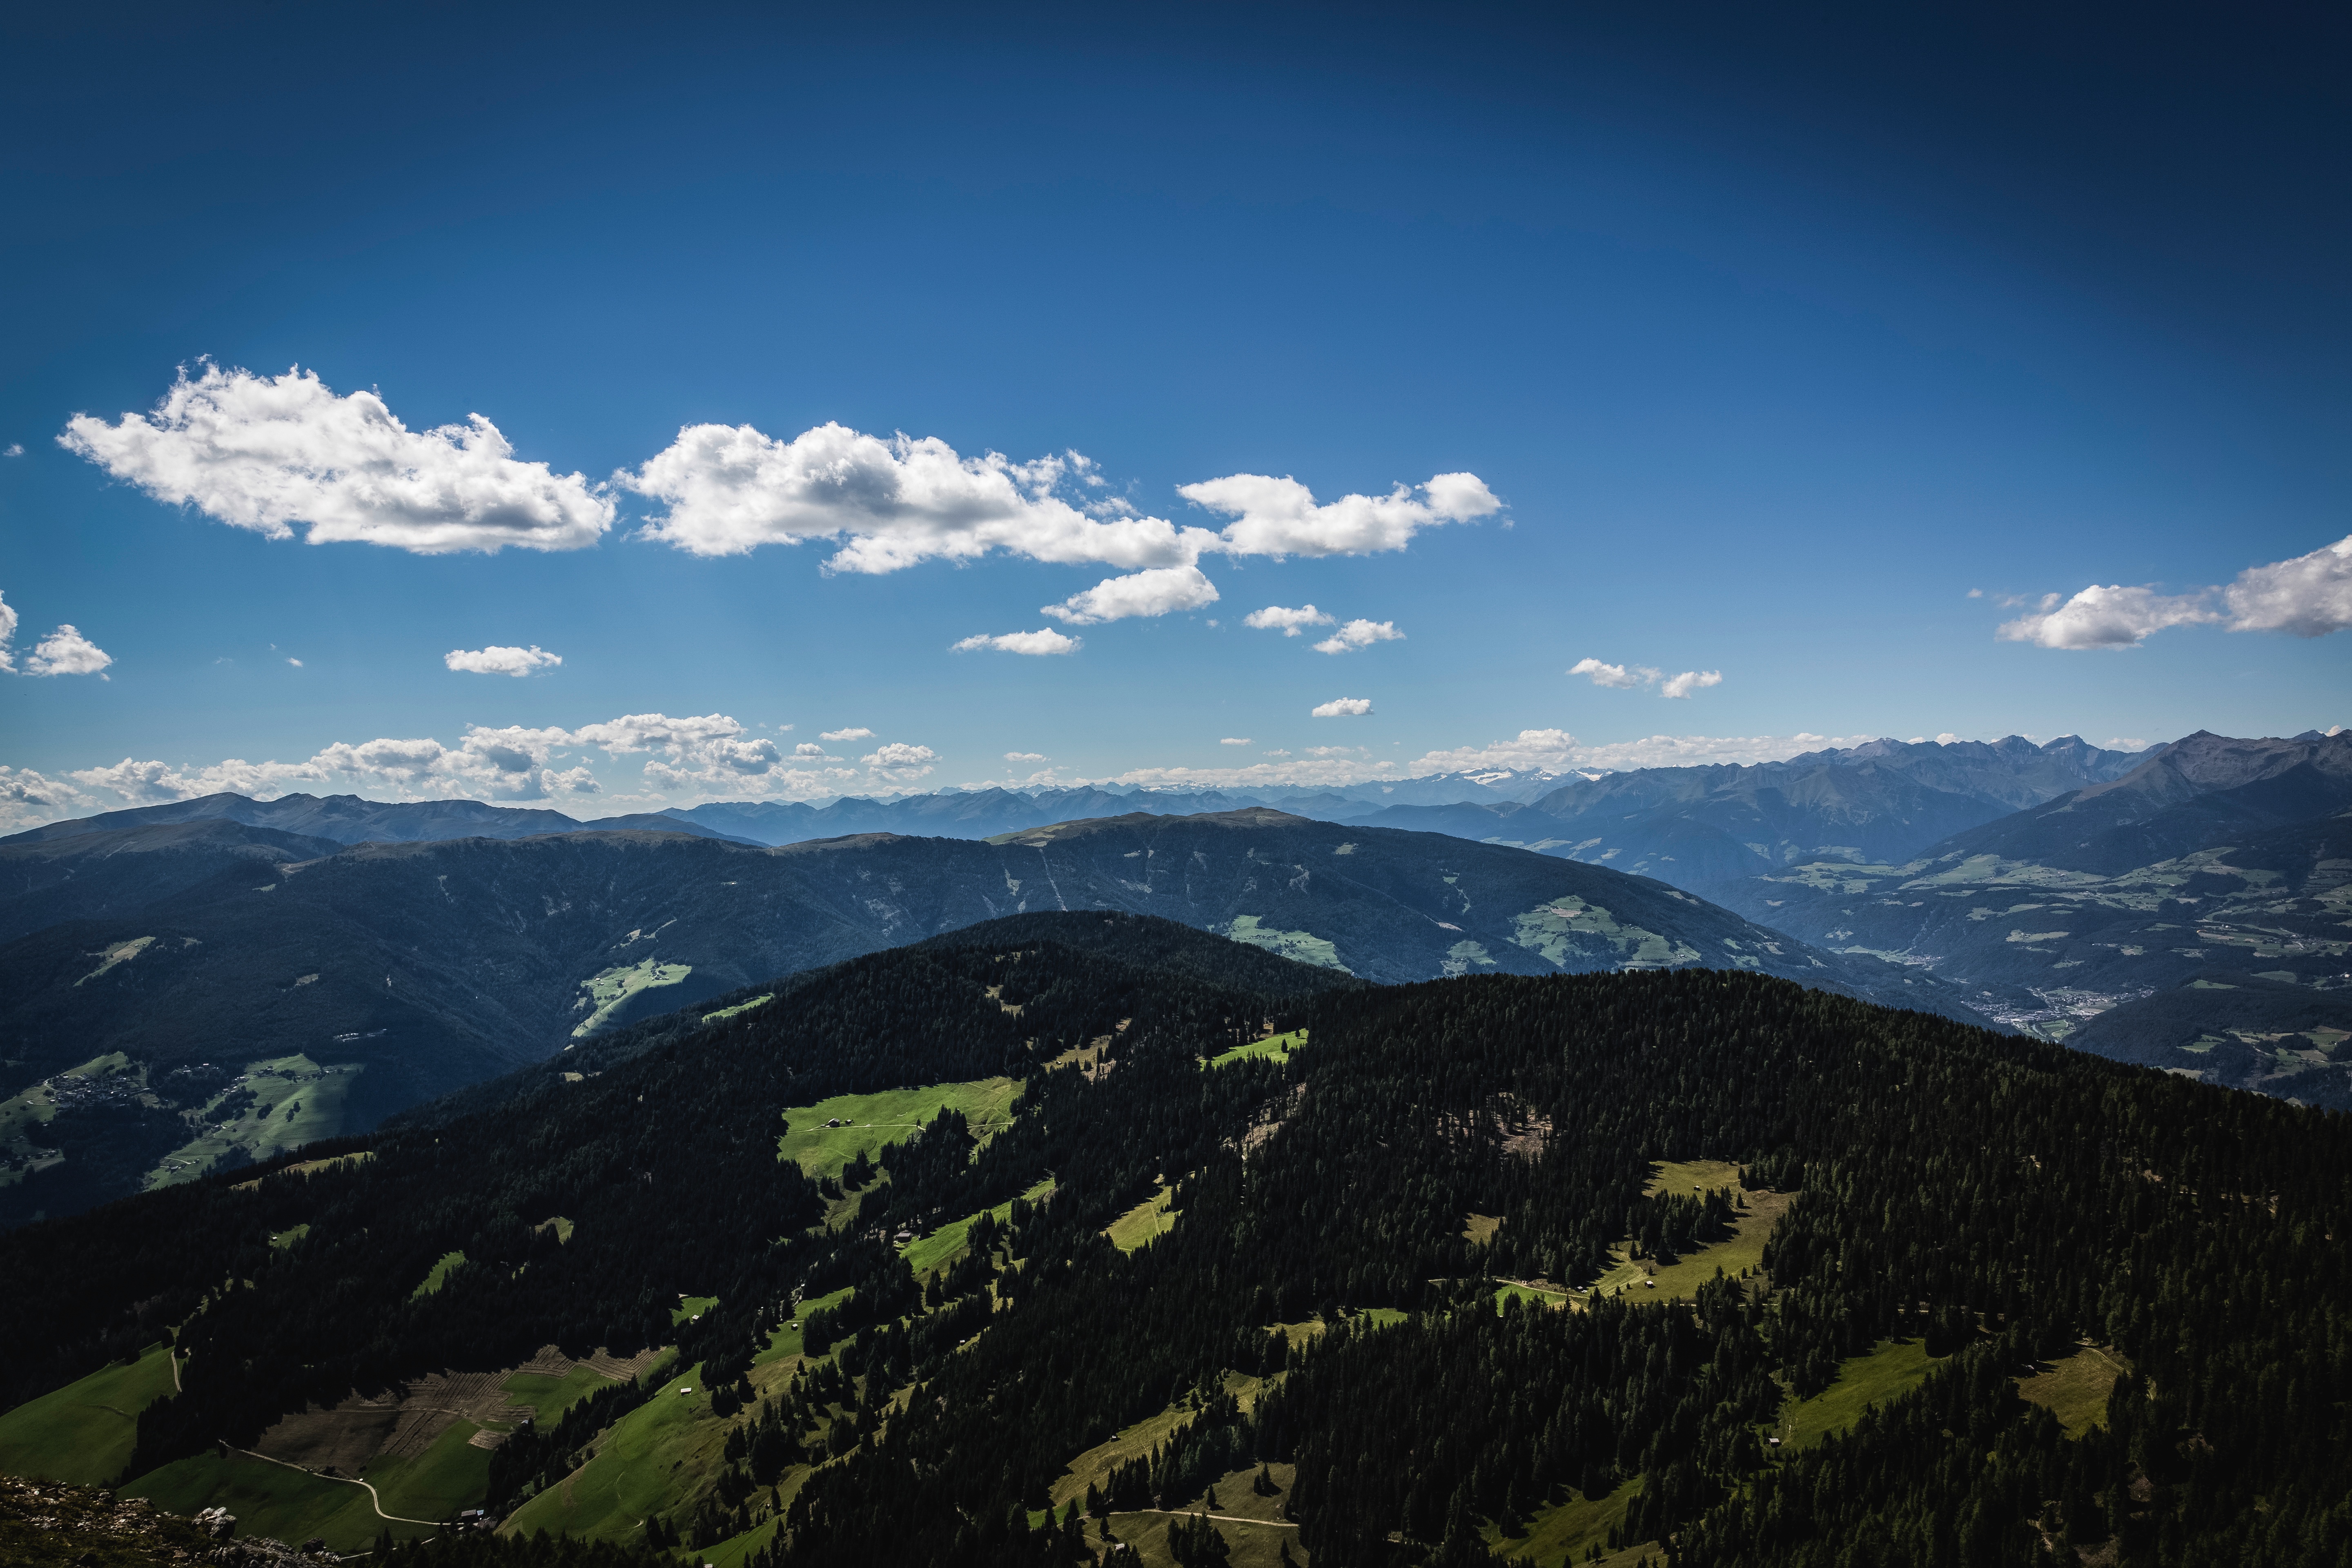
nature, horizon, mountain, cloud, sky, meadow, sunlight, hill, mountain range, ridge, summit, alps, plateau, fell, landform, geographical feature, mountainous landforms